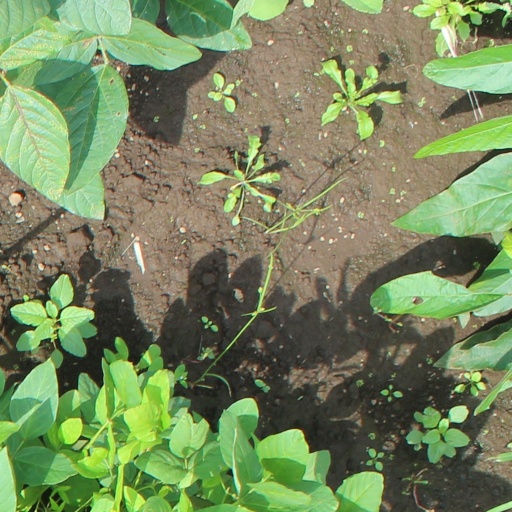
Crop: soybean